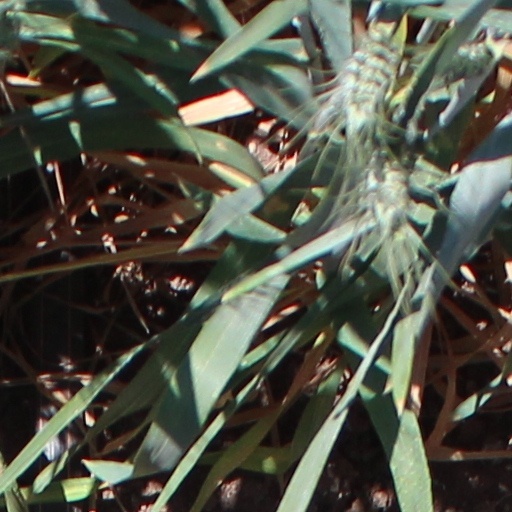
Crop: wheat